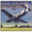
Label: airplane